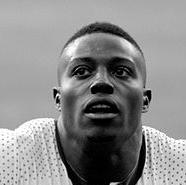
Age: 24